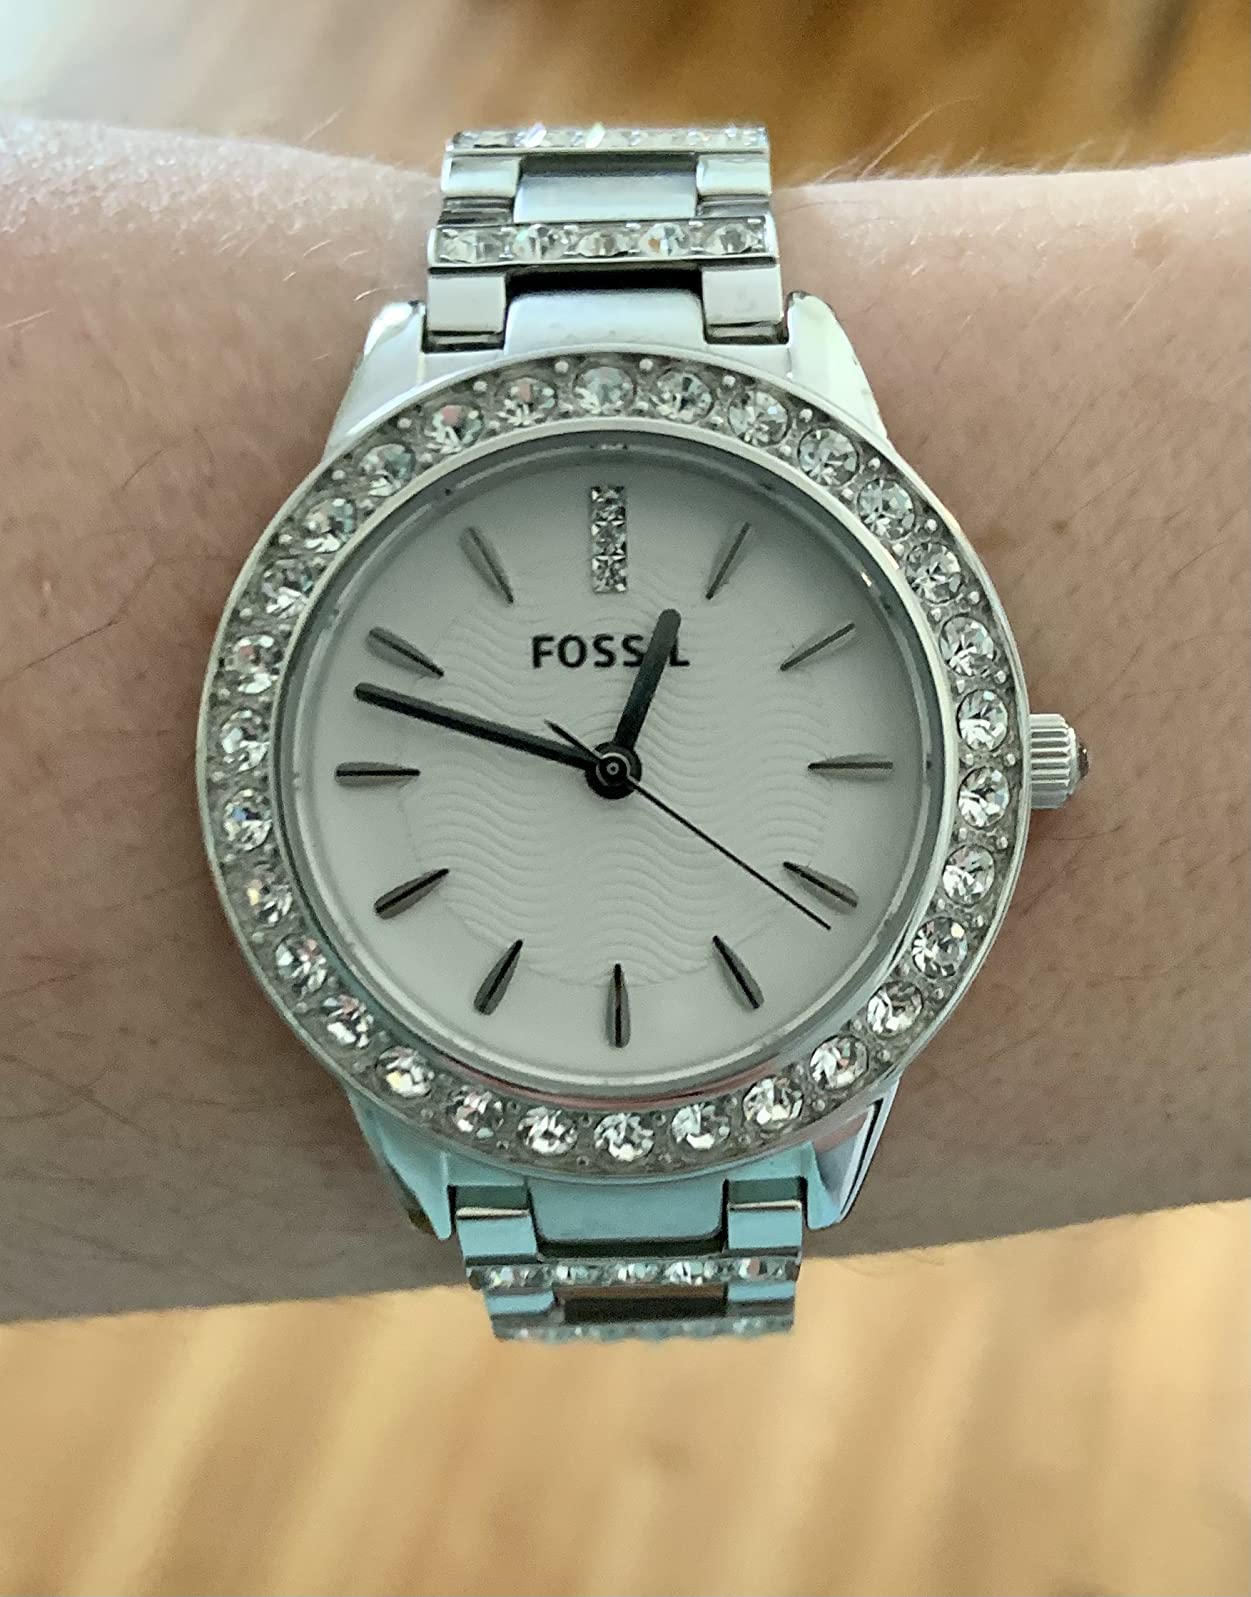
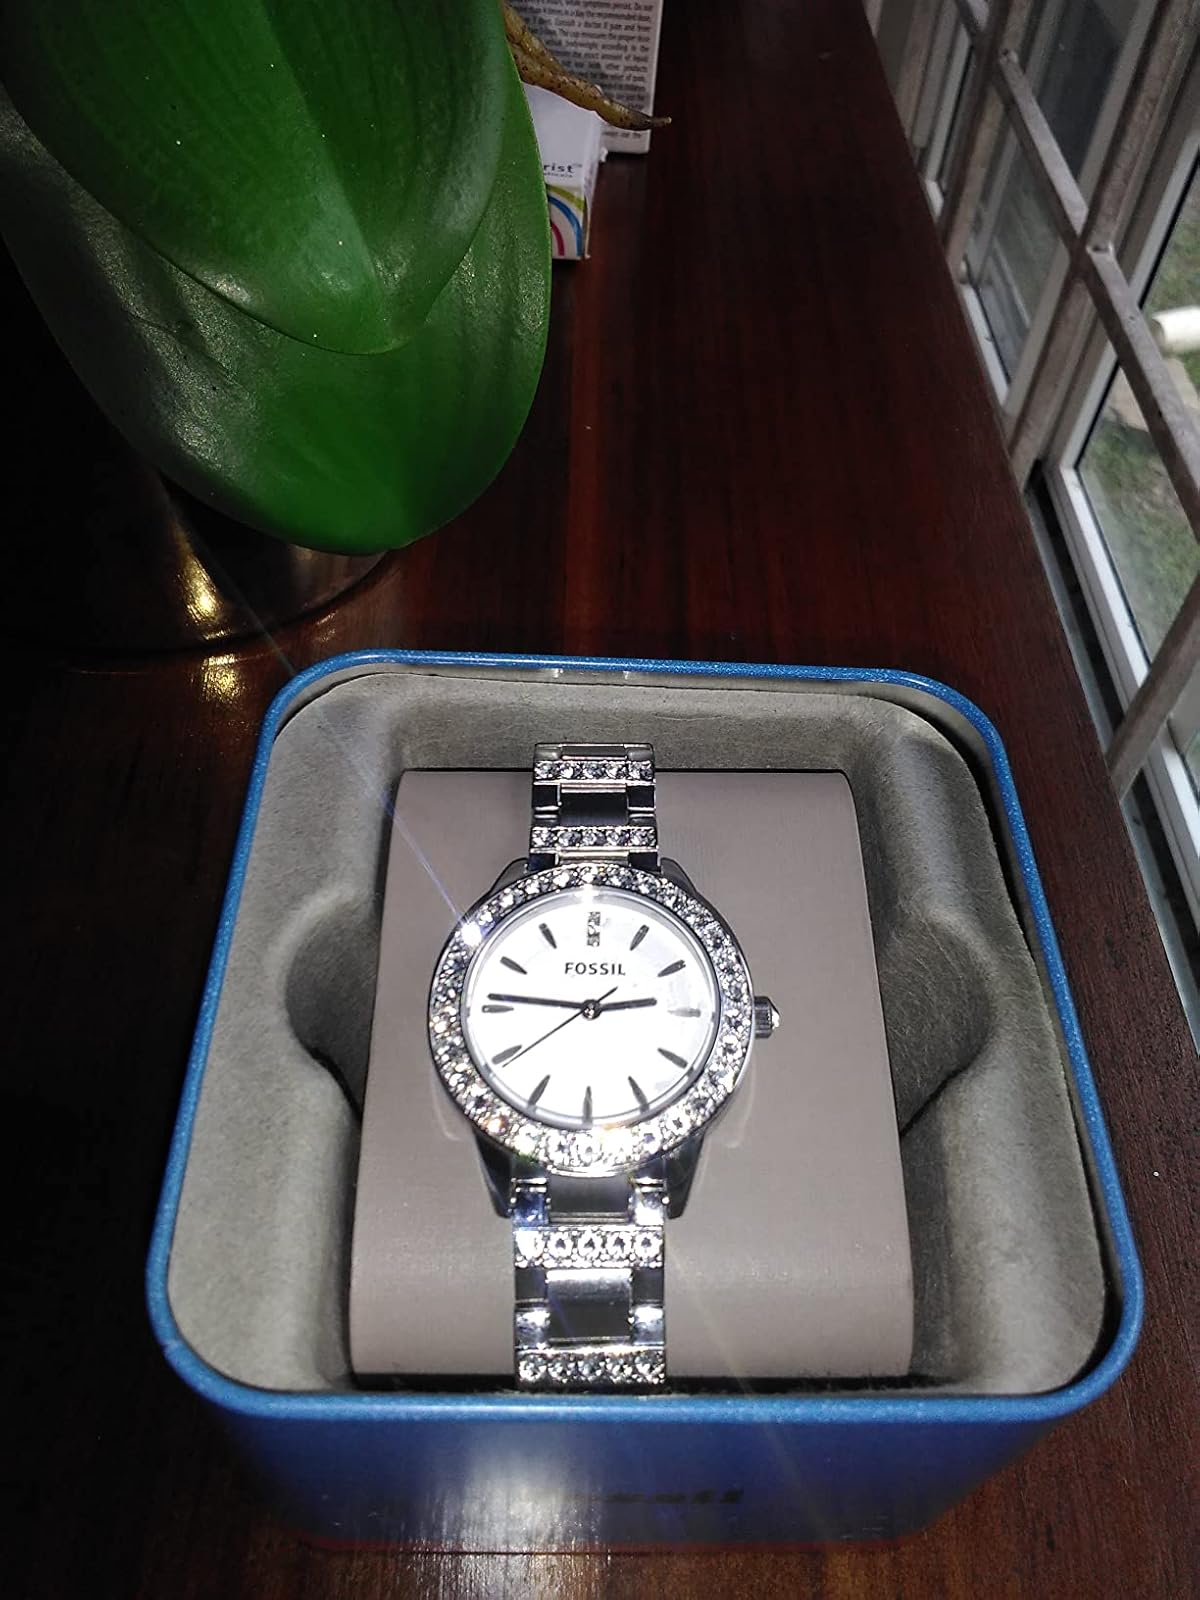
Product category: accessories_watch
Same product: yes